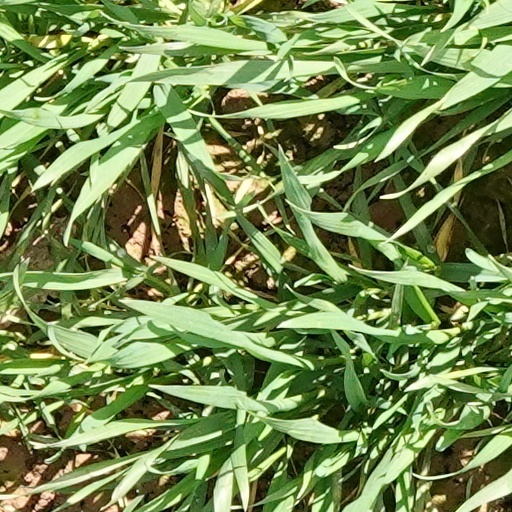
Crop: wheat